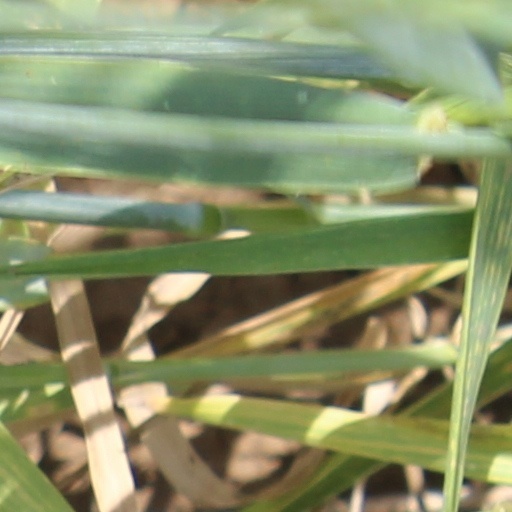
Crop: wheat